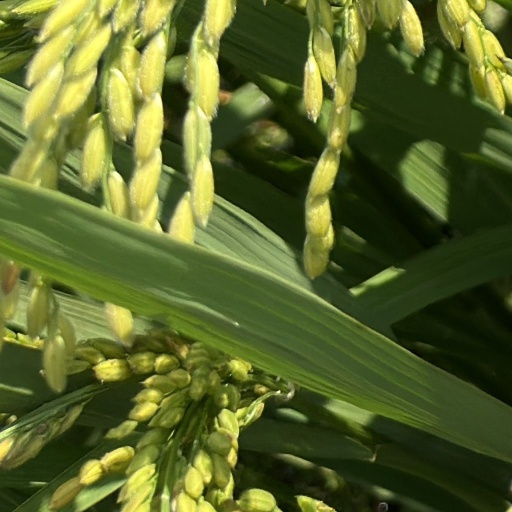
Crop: rice